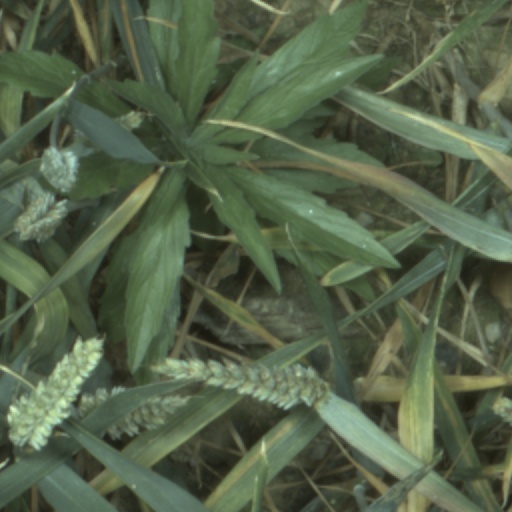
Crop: wheat